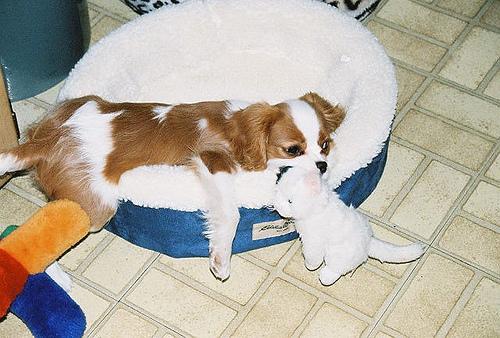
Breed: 207-n000026-Blenheim_spaniel